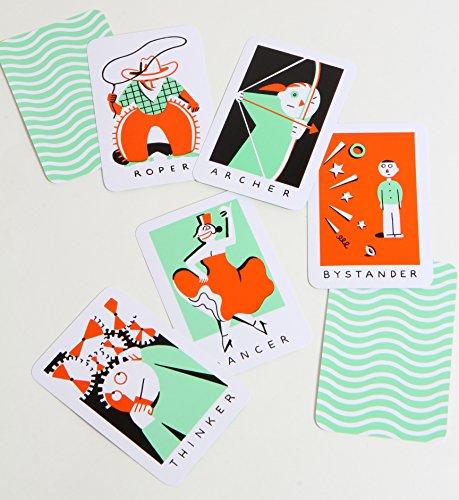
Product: Richard Mcguire's Go Fish Card Game for Kids (Go Fishing Game for Kids, Card Games for Children, Preschool Card Games)
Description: TIMELESS AND EASY-TO-PLAY: Relive the classic family game of go fish with these fun, colorful cards.
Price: $9.99
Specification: ProductDimensions:3x0.8x4.2inches|ItemWeight:4.8ounces|ShippingWeight:4.8ounces(Viewshippingratesandpolicies)|ASIN:1452146551|Itemmodelnumber:9781452146553|Manufacturerrecommendedage:4-8years